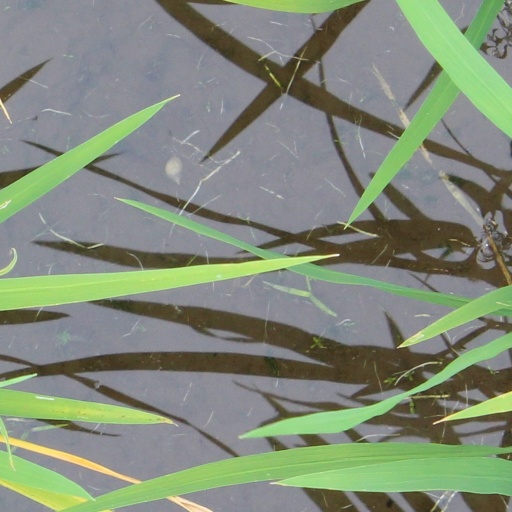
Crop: rice